Malcolm X: A Life of Reinvention

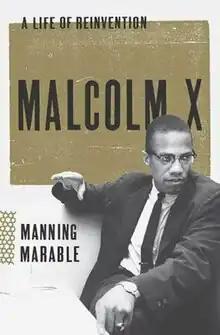
Cover of first U.S. edition

Malcolm X: A Life of Reinvention is a biography of Malcolm X written by American historian Manning Marable. It won the 2012 Pulitzer Prize for History.